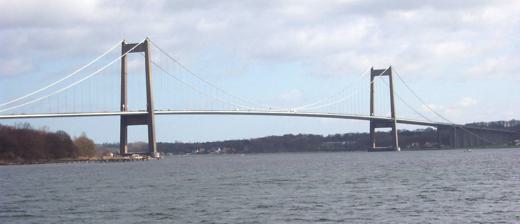
Building: Little Belt Bridge (1970)
Country: Unknown
Year built: 1970
Suspension bridge in Denmark This article is about the new bridge. For the old bridge, see Little Belt Bridge . Little Belt Bridge Coordinates 55°31′07″N 9°44′57″E / 55.5186°N 9.7492°E / 55.5186; 9.7492 Carries European route E20 Crosses Little Belt Characteristics Design Suspension bridge Total length 1,700 m Width 33.3 m Height 120 m Longest span 600 m (1,969 ft) Clearance below 42 m No. of lanes 6 History Designer Orla Mølgaard-Nielsen Construction start 1965 Opened 21 October 1970 Location The three-lane E20 highway on the bridge (looking east) The New Little Belt Bridge ( Danish : Nye Lillebæltsbro ) is a suspension bridge that crosses the Little Belt strait between Jutland (Jylland) and the island of Funen (Fyn) in Denmark . The bridge is 1,700 metres long, the main span is 600 metres, the pylons reaching a height of 120 metres, and the maximum clearance from the sea is 44 metres. The New Little Belt Bridge was built from 1965 to 1970 and was opened by King Frederik IX on 21 October 1970. The bridge was constructed to alleviate congestion on the Old Little Belt Bridge due to the increasing car traffic between Jutland and Funen . It is a motorway on the E20 bridge with three-lane carriageways as opposed to the single lanes of the old bridge. The bridge has heating in the road deck, so it can be kept free of ice and snow in winter. Passing over Little Belt Bridge is toll-free. Cultural references The new Little Belt Bridge is seen at 0:12:11 in The Olsen Gang in Jutland , marking the Olsen Gang 's arrival to Jutland. See also List of bridges in Denmark List of bridges References